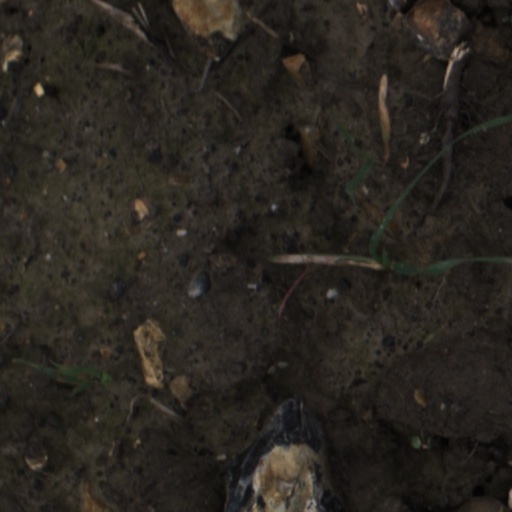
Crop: wheat